Elizabeth Loudon Carmichael House

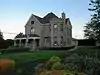
The "Carmichael Castle"

The Elizabeth Loudon Carmichael House is a two and one-half story Queen Anne style residence built of masonry construction and located in Union Gap, Washington. Resting on a large corner lot in a residential neighborhood, the house is distinguished by rusticated stonework and a crenelated tower.